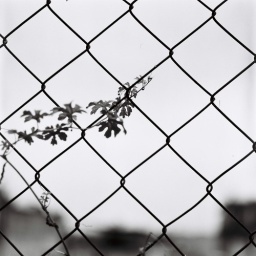
vine in the fence of roof top of our new rented house.